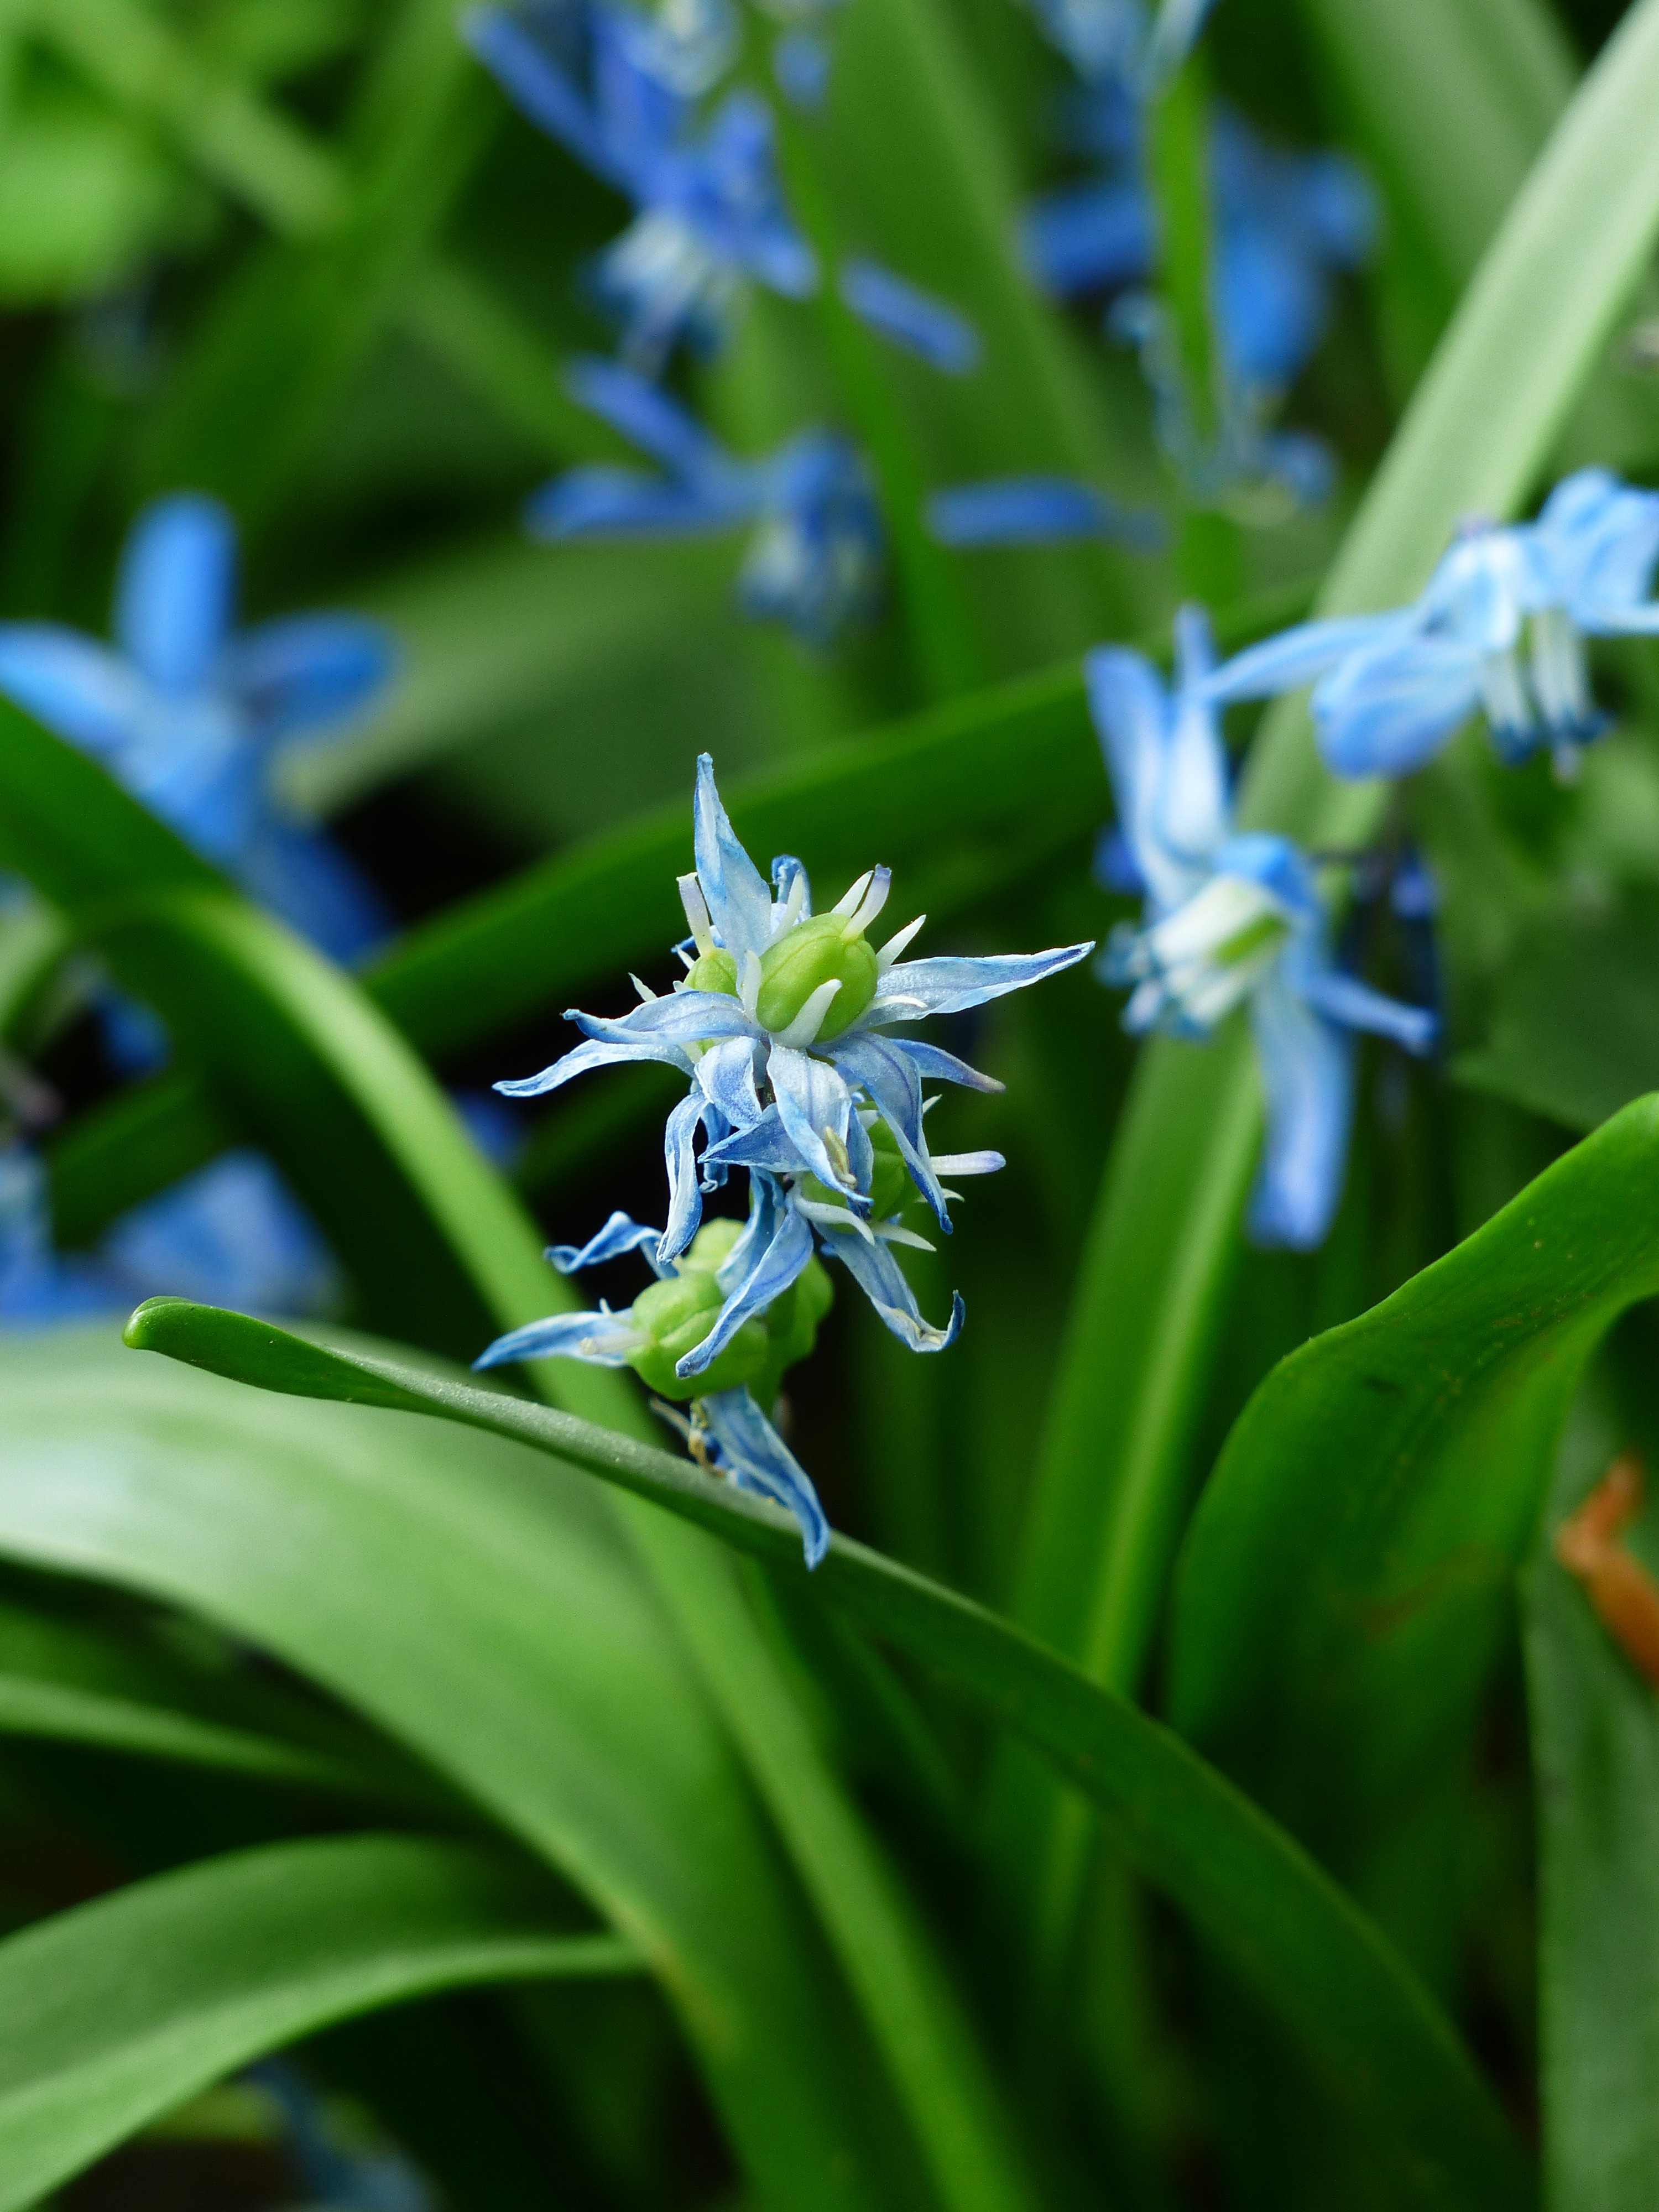
grass, blossom, plant, meadow, flower, bloom, green, herb, insect, botany, blue, flora, wildflower, bluebell, bee, fruits, frayed, scilla, macro photography, flowering plant, umbel, capsules, fransig, butterfly orchid, blue star, land plant, spanish hasengl ckchen, hyacinthoides hispanica, scilla campanulata, bell blue star, flower bells